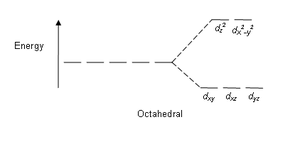
En chimie, une géométrie moléculaire octaédrique est la géométrie des molécules où un atome central, noté A, est lié à six atomes, groupe d'atomes ou ligands, notés X, formant un octaèdre régulier. Cette configuration est notée AX₆E₀ selon la théorie VSEPR.
La théorie du champ cristallin est une théorie qui décrit la structure électronique des complexes de métaux de transition. Ces composés sont pour la plupart des complexes de coordination ou des complexes organométalliques. Ce modèle permet d'expliquer leurs propriétés magnétiques, de spin, d'enthalpies d'hydratation ainsi que leurs couleurs. Cependant elle n'explique pas leur mode de liaison.